Charles A. Dalten House

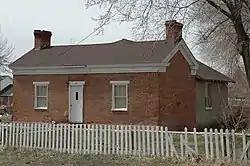

The Charles A. Dalten House, at 270 S. 1st West in Beaver, Utah, was built in 1868. It was listed on the National Register of Historic Places in 1982.